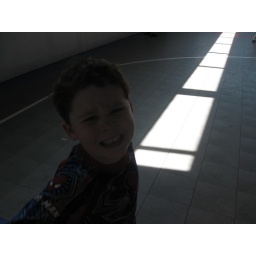
The boys celebrate their birthday with their friends by racing slot cars and playing in the gym.